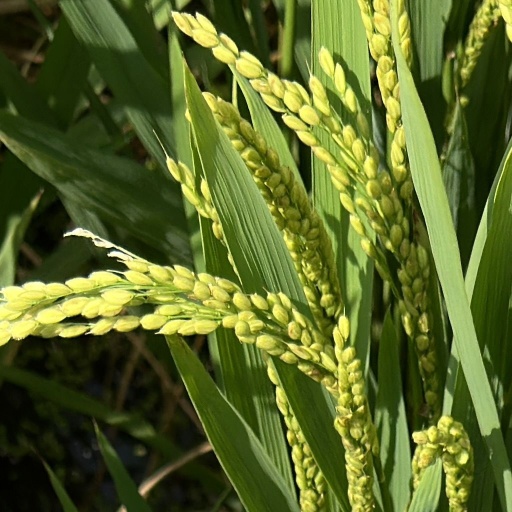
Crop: rice